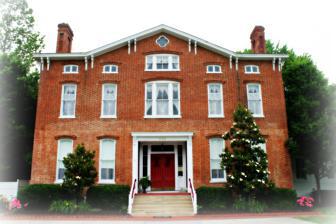
Building: Glen Willis
Country: United States of America
Year built: 1815
Historic house in Kentucky, United States United States historic place Glen Willis U.S. National Register of Historic Places Show map of Kentucky Show map of the United States Location Leestown Pike, Frankfort, Kentucky Coordinates 38°12′37″N 84°52′20″W / 38.21028°N 84.87222°W / 38.21028; -84.87222 Area 5.5 acres (2.2 ha) Built 1815 NRHP reference No. 72000531 Added to NRHP June 13, 1972 Glen Willis is a building in Frankfort, Kentucky that was built as a brick, two-story house in 1815.  A third story was added when it was remodelled by Henry Harrison Murray after 1841. It was listed on the U.S. National Register of Historic Places in 1972. See also Beeches (Frankfort, Kentucky) , the one other comparable building on Leestown Pike, also NRHP-listed References